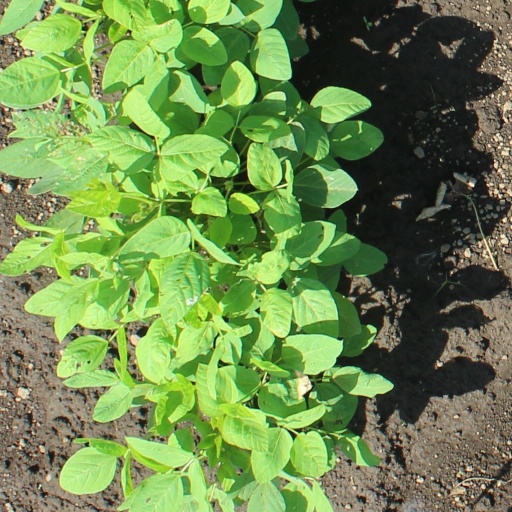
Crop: soybean